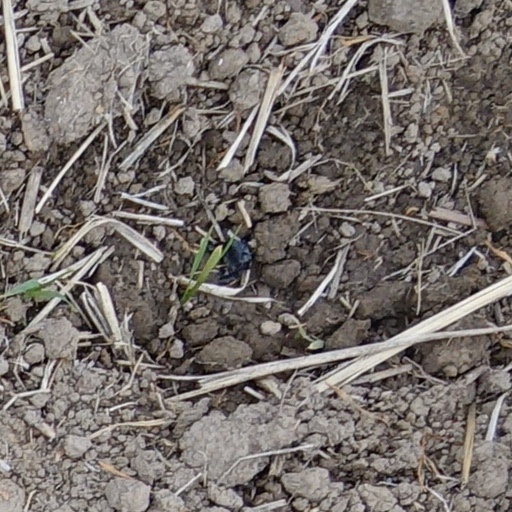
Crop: wheat